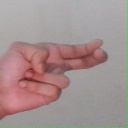
अक्षर: ह